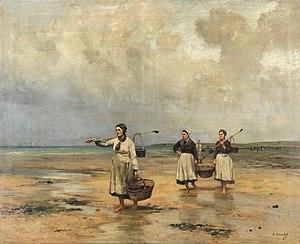
Pêcheuses d'huîtres à l'embouchure de la Somme, huile sur toile, 132 x 163 cm
Gustan Édouard Le Sénéchal de Kerdréoret est un peintre français.